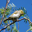
Label: bird